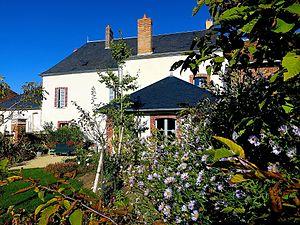
La façade arrière de la maison de Colette vue des jardins
La maison natale de Colette est la maison natale de la romancière française Colette. Elle est située Rue Colette, à Saint-Sauveur-en-Puisaye, dans l'Yonne en France.
Sidonie-Gabrielle Colette, dite Colette, née le 28 janvier 1873 à Saint-Sauveur-en-Puisaye et morte le 3 août 1954 à Paris, est une femme de lettres française, également mime, comédienne, actrice et journaliste. Elle est l'une des plus célèbres romancières, aussi bien en France qu'à l'étranger, de la littérature française. Deuxième femme élue membre de l'académie Goncourt, dont elle est présidente entre 1949 et 1954, elle est nommée pour le prix Nobel de littérature 1948. Elle est la deuxième femme en France à recevoir des funérailles nationales.
Les lieux de mémoire littéraires, dans l'acception ordinaire de l'expression, moins large que la définition adoptée par Pierre Nora, désignent les lieux marqués par le souvenir d'une présence d'un écrivain ou d'un événement lié à la littérature.